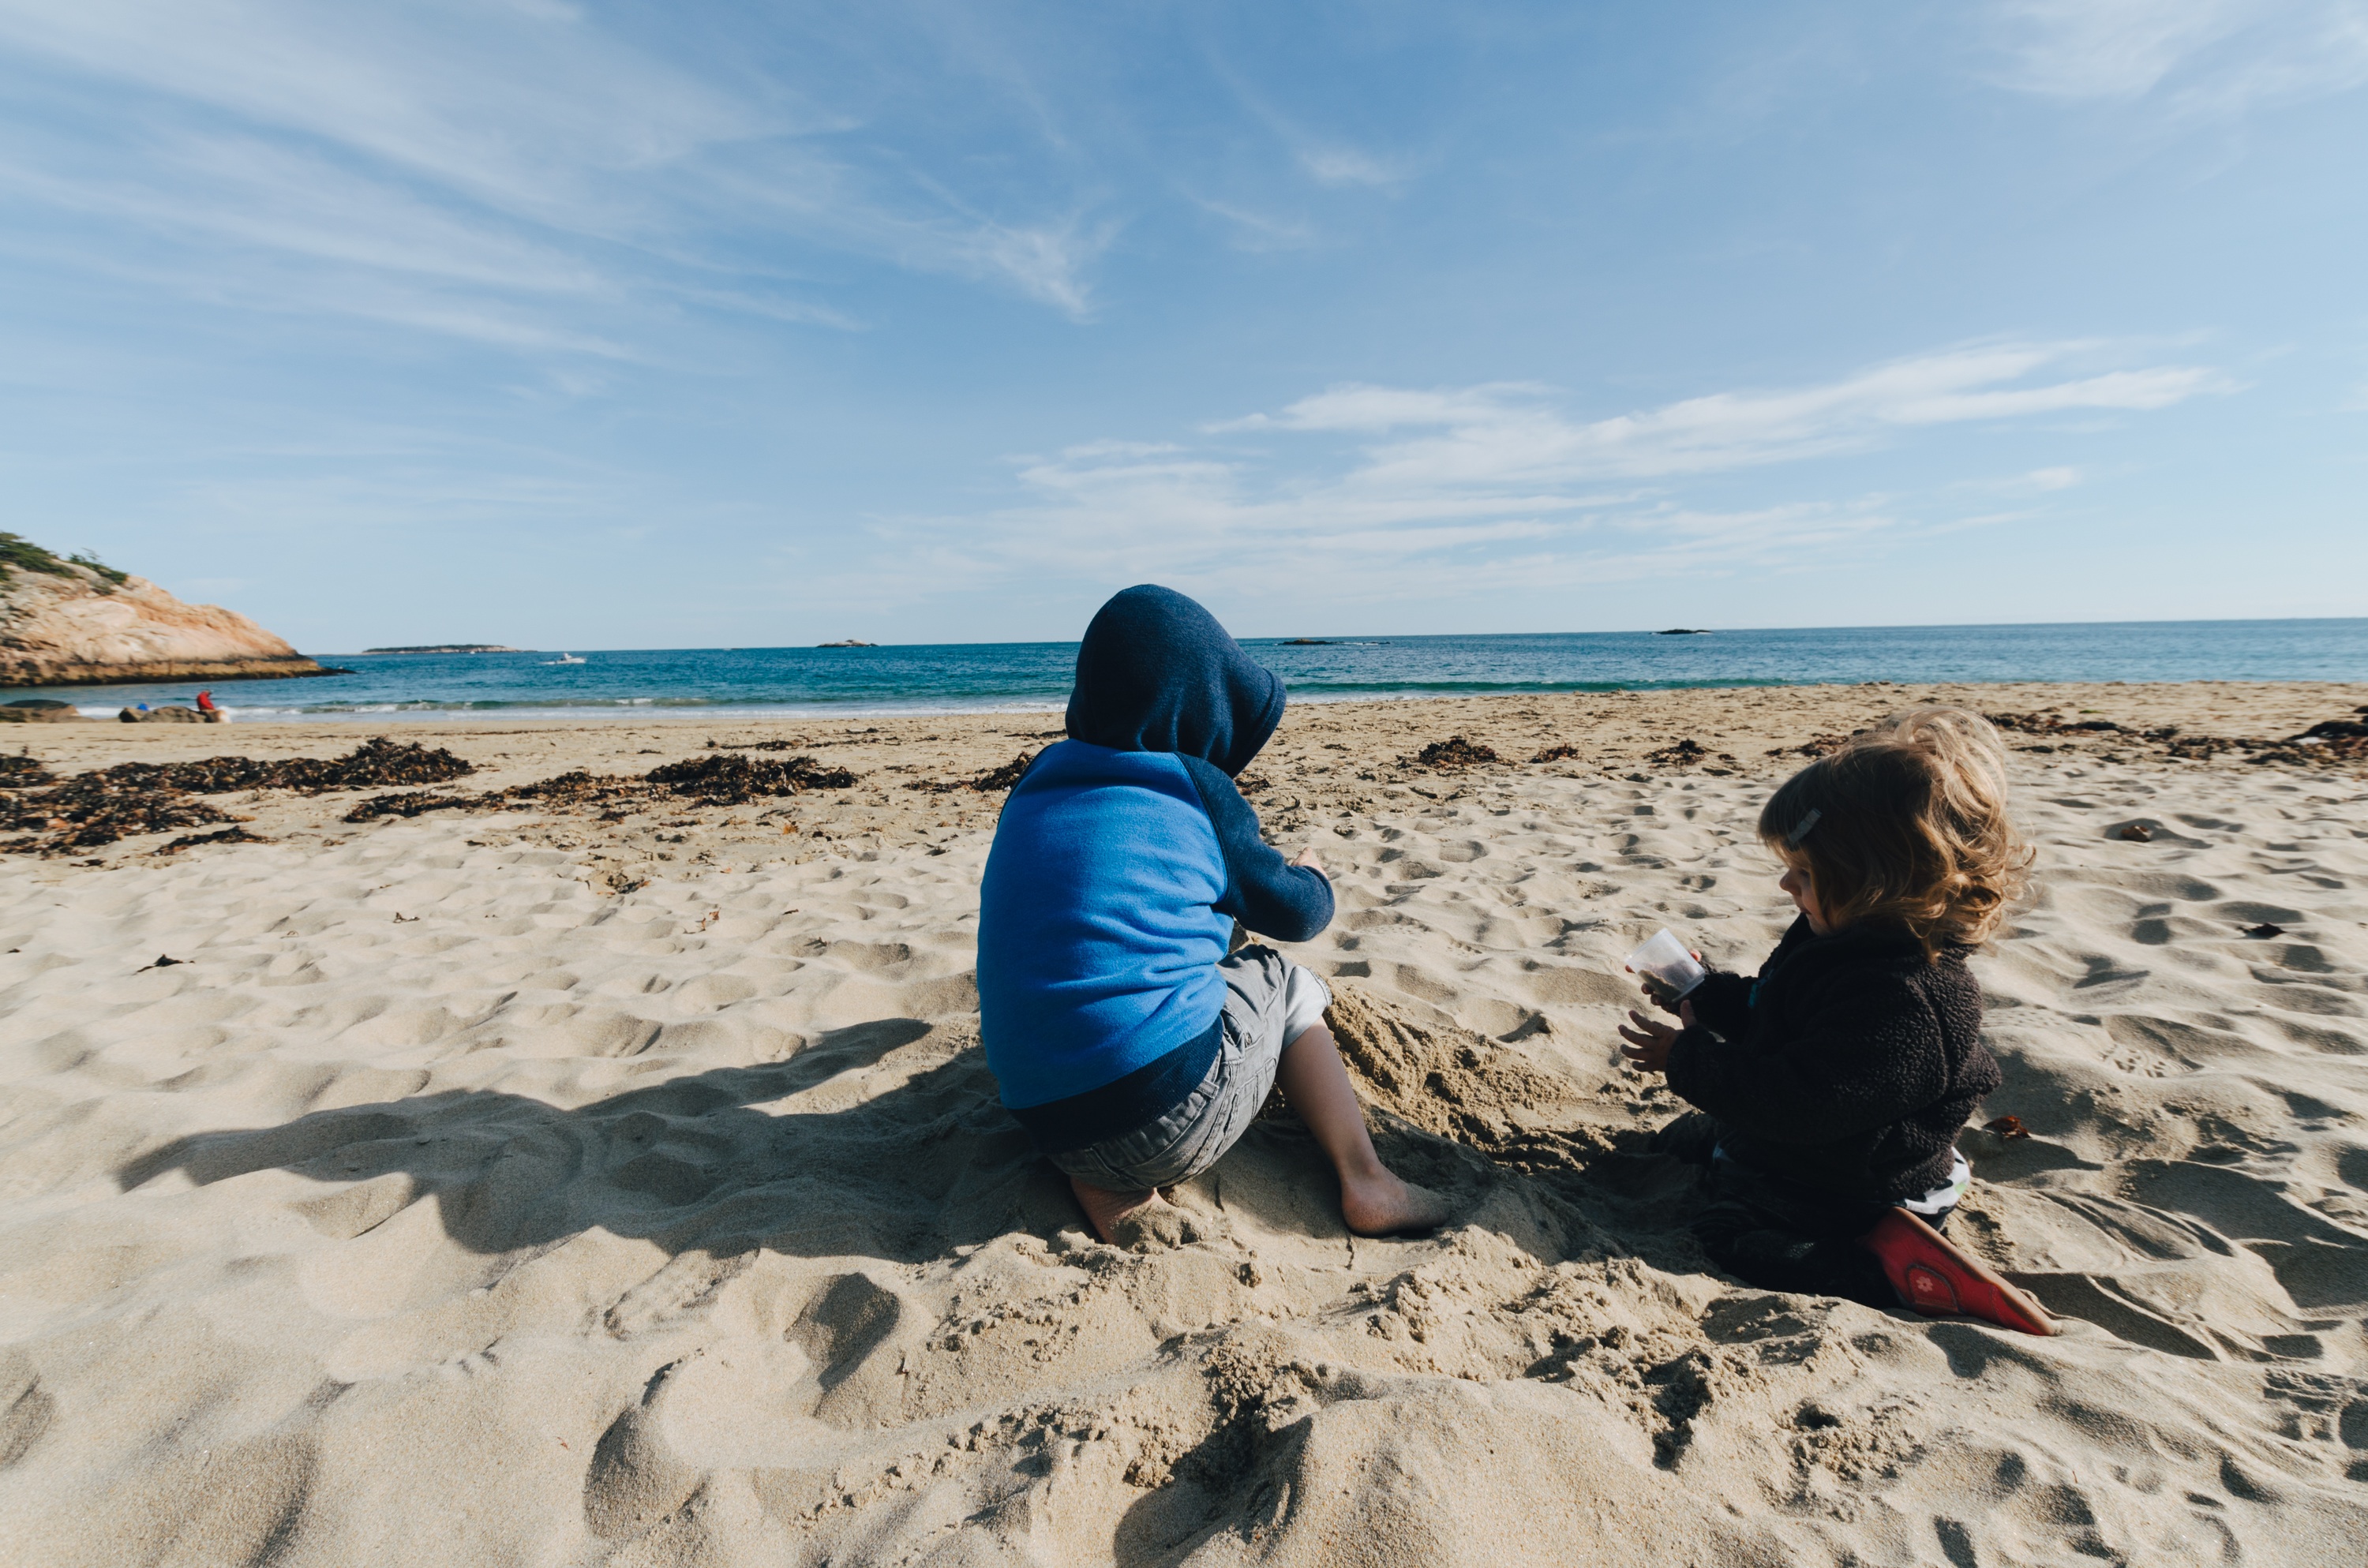
beach, sea, coast, sand, rock, ocean, shore, wave, vacation, bay, blue, material, body of water, cape, wind wave